Michael McCulloch

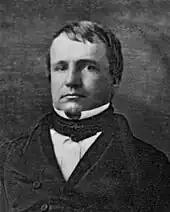
Louis-Hippolyte LaFontaine, McCulloch's opponent in the Terrebonne election

In 1841, McCulloch stood for election to the Legislative Assembly for the riding of Terrebonne, north-west of Montreal. The election in Terrebonne became a major political battleground. McCulloch was in favour of the union of the Canadas, and a Tory supporter of the government of the Governor General, Lord Sydenham. McCulloch's opponent was Louis-Hippolyte LaFontaine, a former member of the "Parti patriote". LaFontaine had been a supporter of Louis-Joseph Papineau in the run-up to the Lower Canada Rebellion, but he had changed his position and favoured an electoral alliance with the reformers of Upper Canada (now Ontario), to achieve constitutional reforms through responsible government. LaFontaine's "Address to the Electors of Terrebonne" set out his new platform.